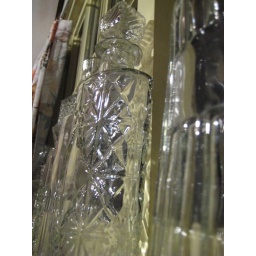
and a million glass bottles to put in the windows.